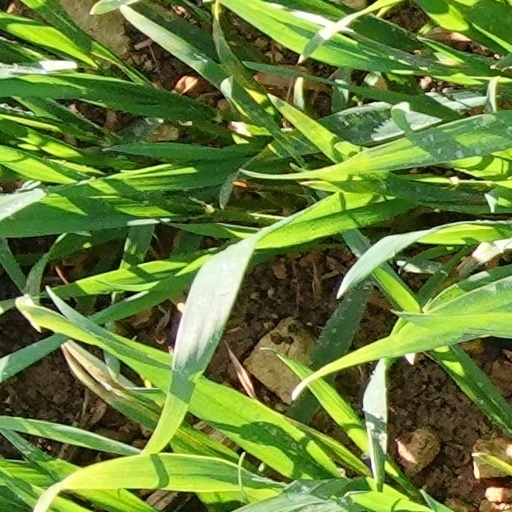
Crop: wheat